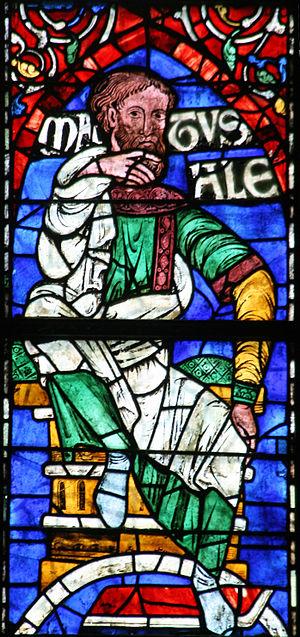
Mathusalem est célèbre pour être la personne la plus âgée mentionnée dans l’Ancien Testament. Selon la Bible, il aurait vécu 969 années, ce qui explique pourquoi son nom est devenu synonyme de longévité. C'est de là que vient l’expression « vieux comme Mathusalem ». Et donc si on compte les années comme des mois comme c’est indiqué plus haut, Mathusalem avait 15 ans quand il a eu son fils Lamech. S’il s’agit de mois les personnages suivants seraient devenus pères à un âge impossible : Quénan à moins de six ans, et Mahalalel et Hénok à tout juste cinq ans